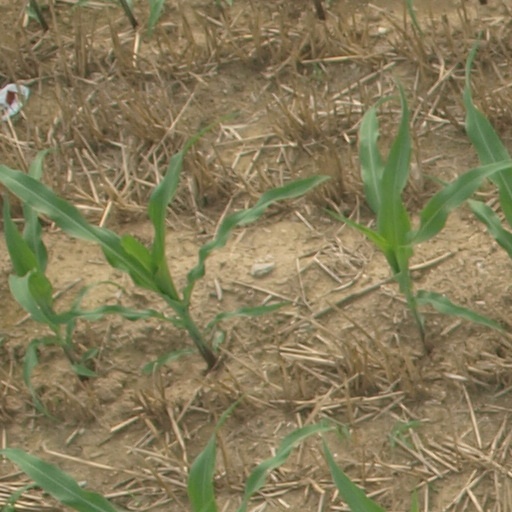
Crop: maize; corn